Protected areas of Wales

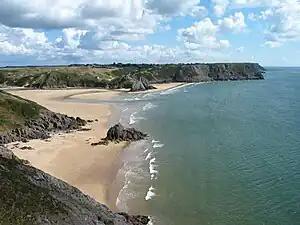
Three Cliffs Bay and Tor Bay on the Gower Peninsula, the first Area of Outstanding Natural Beauty to be designated in the United Kingdom

Five Areas of Outstanding Natural Beauty (AONB) have been designated in Wales, one of which, the Wye Valley AONB, straddles the Anglo-Welsh border.